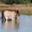
Label: cattle